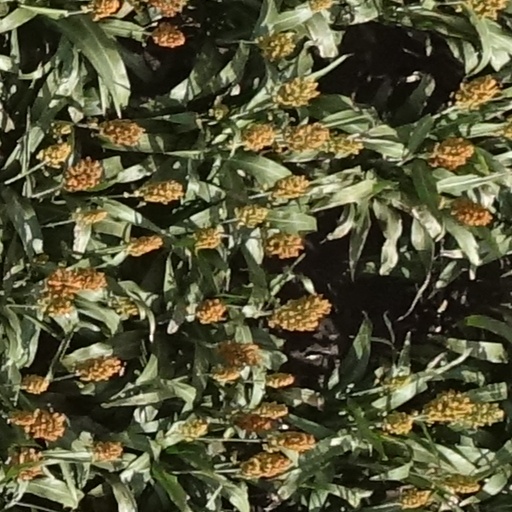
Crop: sorghum